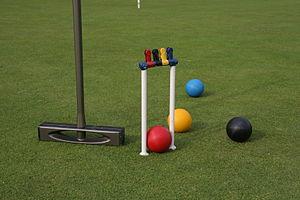
Le croquet est un sport d'extérieur pratiqué en principe sur gazon et occasionnellement sur terrain sableux. Il peut aussi être pratiqué sur la glace.